Libanomancy

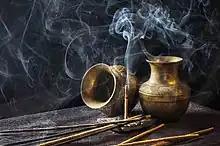
Burning incense gives off complex patterns of smoke

Libanomancy (also known as livanomancy and knissomancy) is a divination primarily through observing and interpreting burning incense smoke, but which may include the way incense ash falls as well. Like most other methods of divination, during libanomancy a specific question must be asked. The incense smoke provides an answer, but the smoke must be interpreted by a diviner.